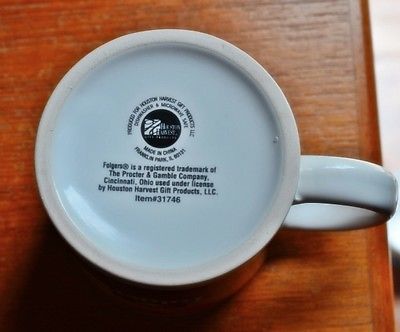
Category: mug